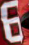
Number: 6